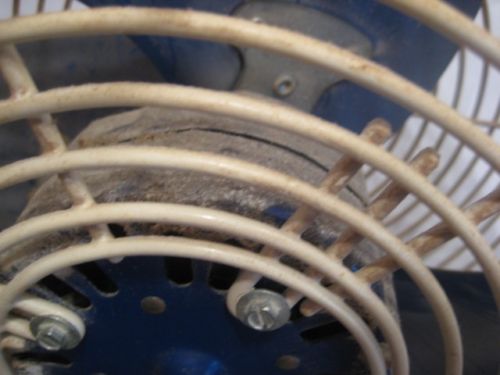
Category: fan